Evolution of cetaceans

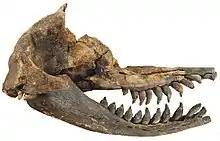
"Acrophyseter" skull

Ancient sperm whales differ from modern sperm whales in tooth count and the shape of the face and jaws. For example, "Scaldicetus" had a tapered rostrum. Genera from the Oligocene and Miocene had teeth in their upper jaws. These anatomical differences suggest that these ancient species may not have necessarily been deep-sea squid hunters like the modern sperm whale, but that some genera mainly ate fish. Contrary to modern sperm whales, most ancient sperm whales were built to hunt whales. "Livyatan" had a short and wide rostrum measuring across, which gave the whale the ability to inflict major damage on large struggling prey, such as other early whales. Species like these are collectively known as killer sperm whales or macroraptorial sperm whales.